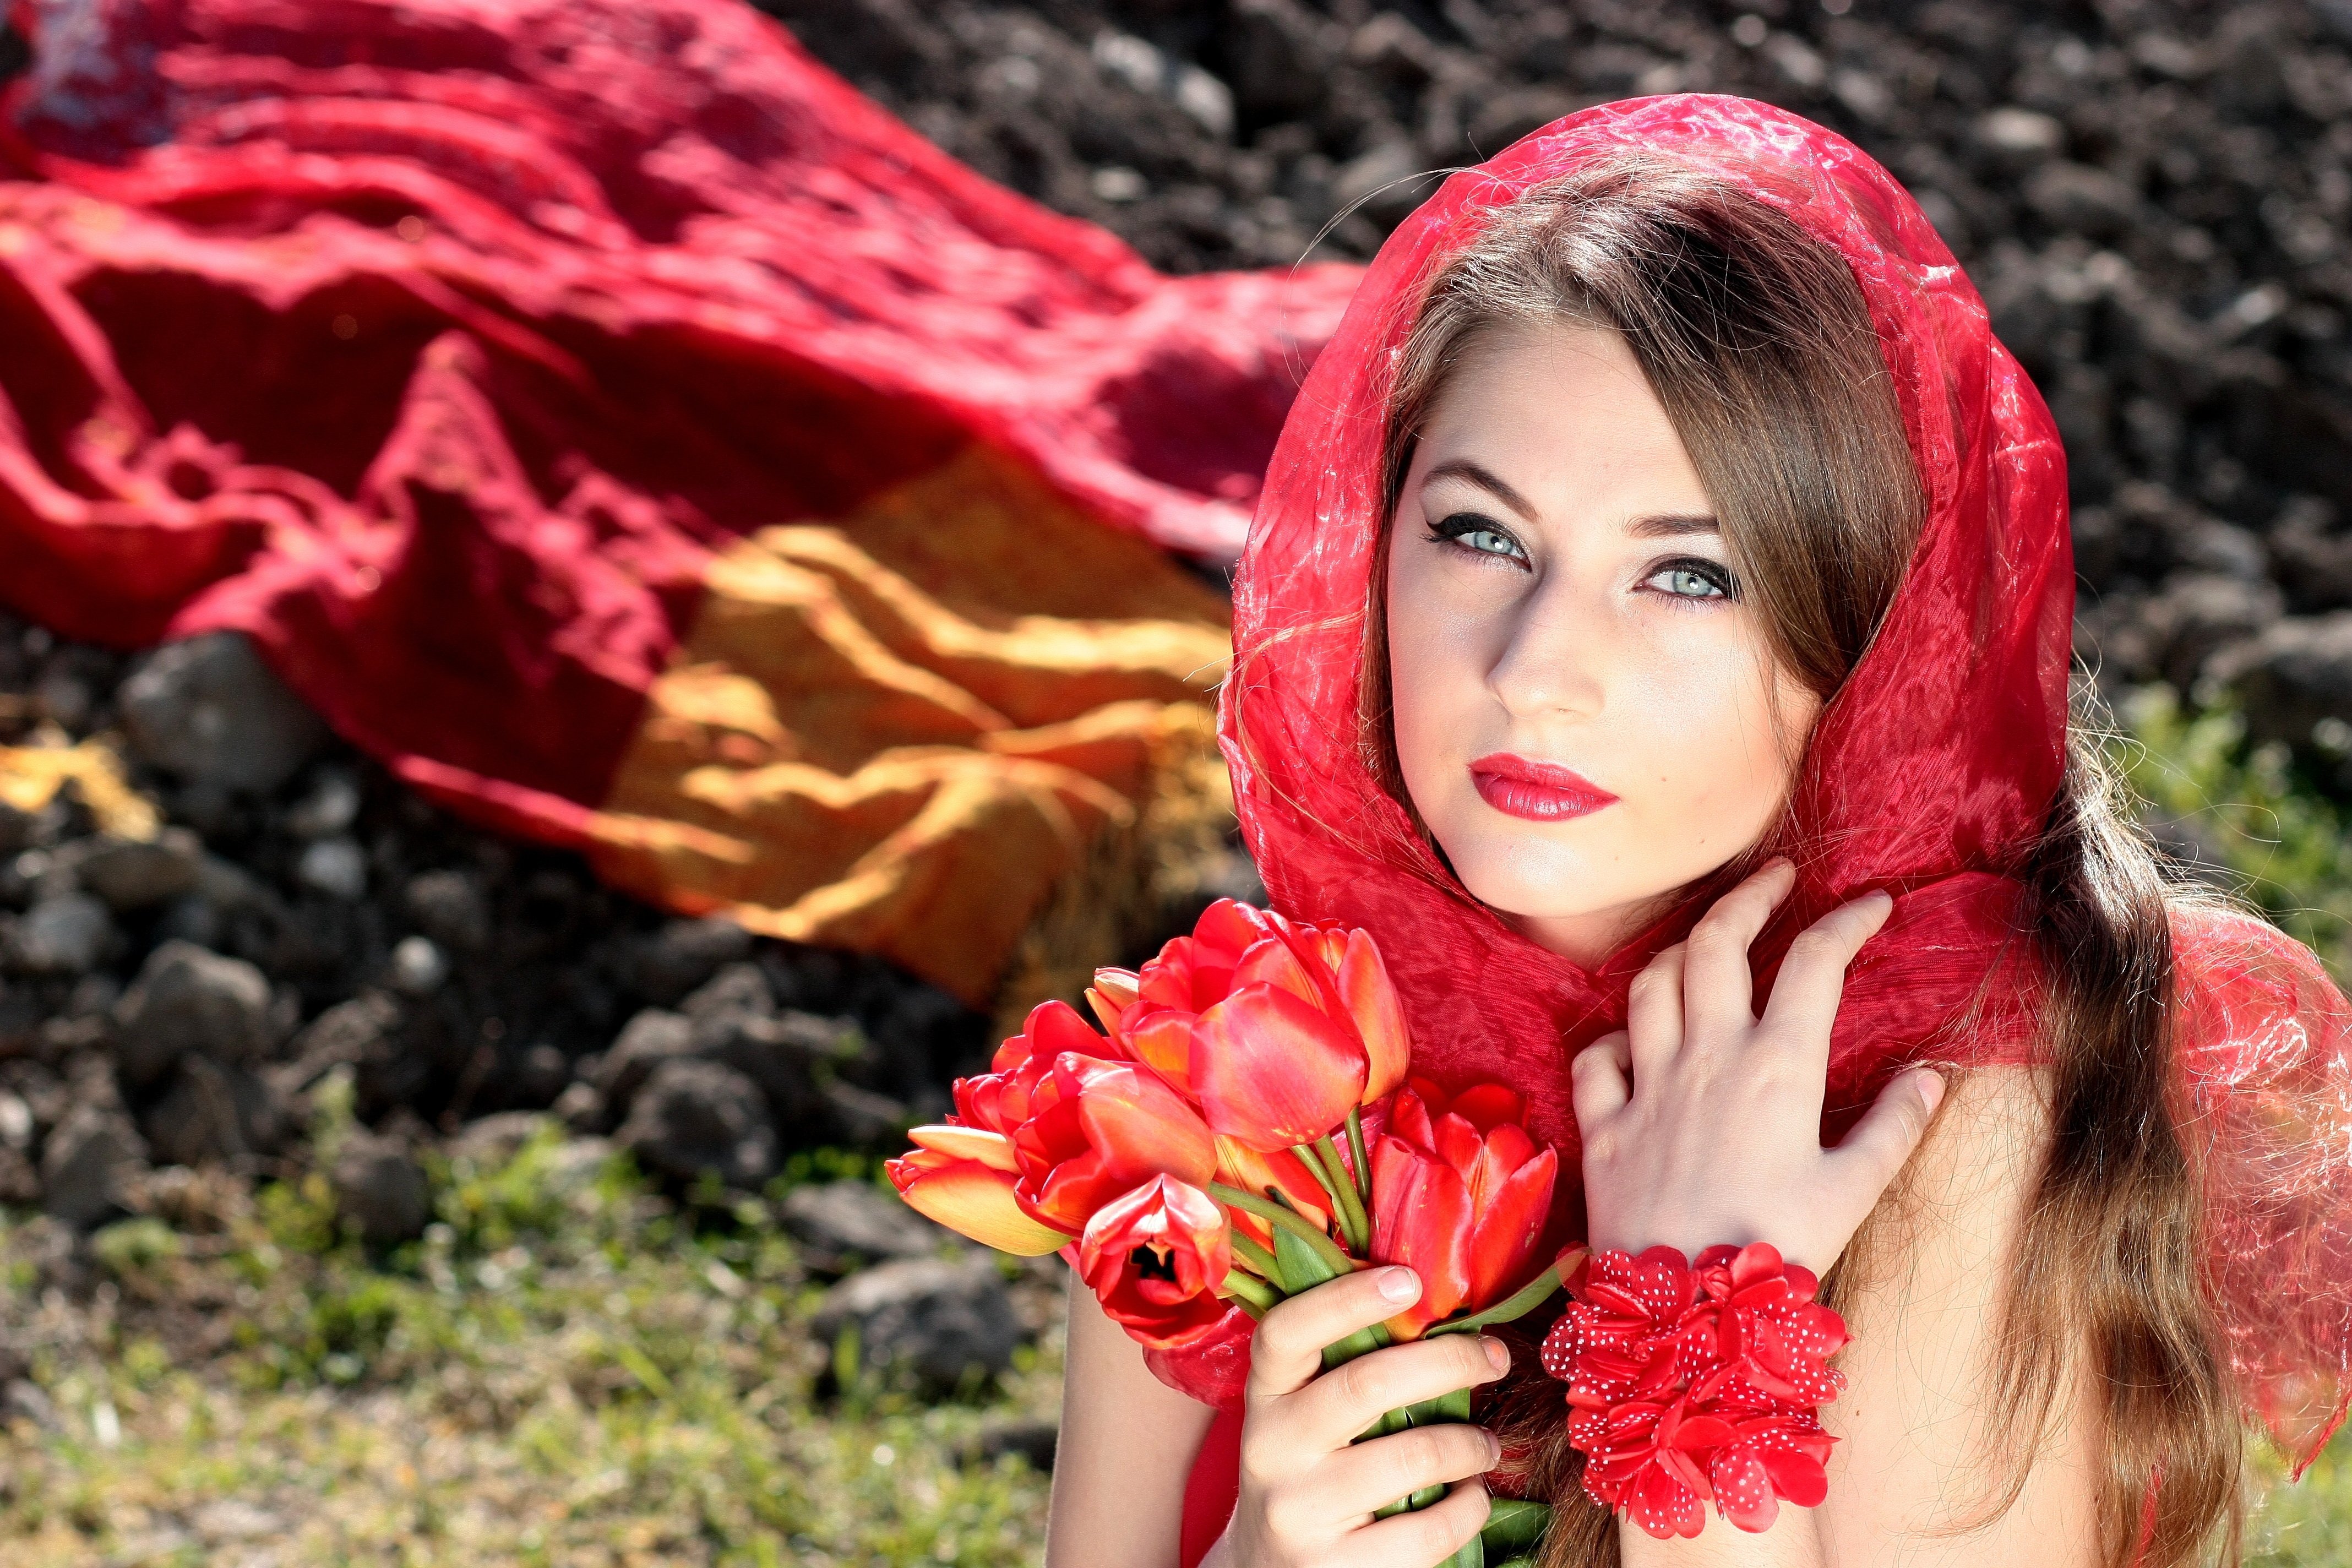
person, plant, girl, woman, photography, flower, bouquet, portrait, model, spring, red, color, macro, fashion, clothing, lady, pink, flowers, dress, eye, head, skin, beauty, beautiful, costume, photo shoot